Id Software

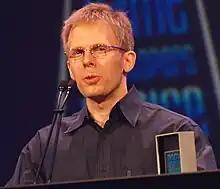
Co-founder John Carmack at the 2010 GDC

Starting with their first shareware game series, "Commander Keen", id Software has licensed the core source code for the game, or what is more commonly known as the engine. Brainstormed by John Romero, id Software held a weekend session titled "The id Summer Seminar" in the summer of 1991 with prospective buyers including Scott Miller, George Broussard, Ken Rogoway, Jim Norwood and Todd Replogle. One of the nights, id Software put together an impromptu game known as "Wac-Man" to demonstrate not only the technical prowess of the "Keen" engine, but also how it worked internally.